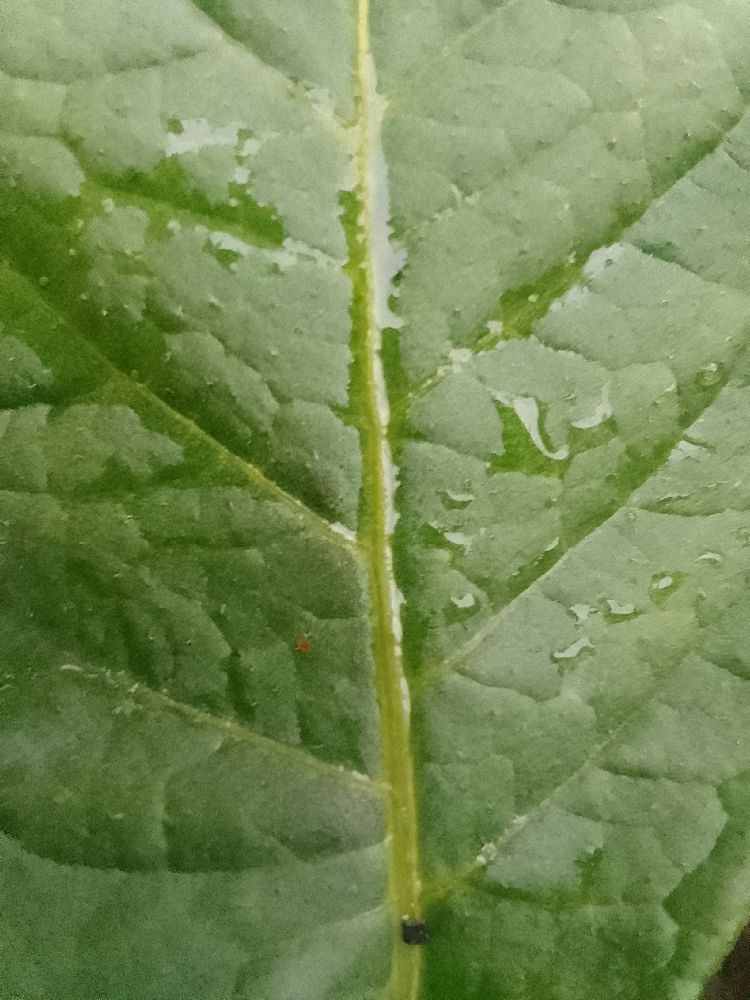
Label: Healthy